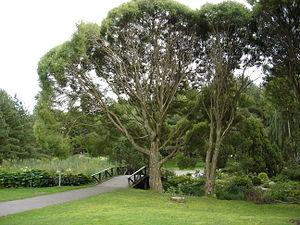
L'Arboretum de Hatanpää, est un arboretum du quartier de Hatanpää à Tampere en Finlande.
Cet article liste des attractions touristiques de Tampere en Finlande.